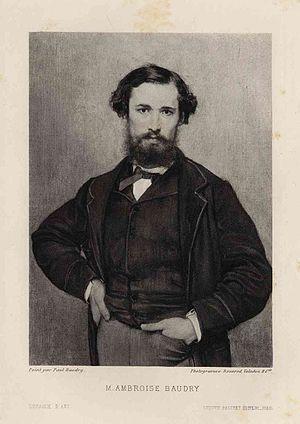
Estampe d'Ambroise Baudry. Peint par Paul Baudry. Photogravure de Boussod, Valandon et Cie.
Ambroise Baudry, né le 1ᵉʳ juillet 1838 et mort le 3 juillet 1906, est un architecte français. Il exerça au Caire de 1871 à 1886.